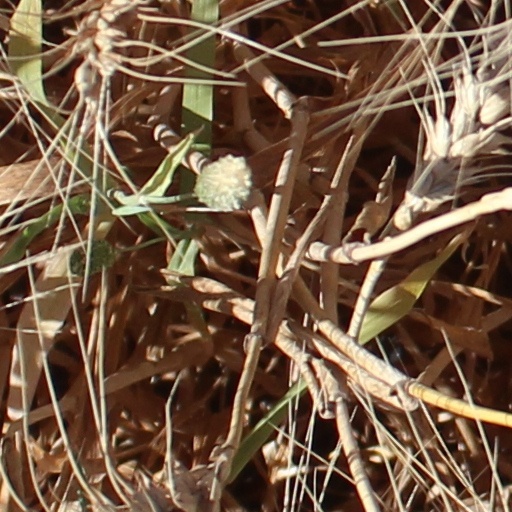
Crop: wheat